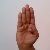
The image shows a hand gesture representing the letter 'B' in Indian Sign Language.